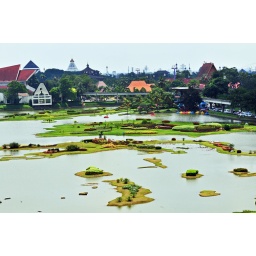
The central lake at the Taman Mini complex. The 'islands' in the water body are supposed to replicate the Indonesian islands.